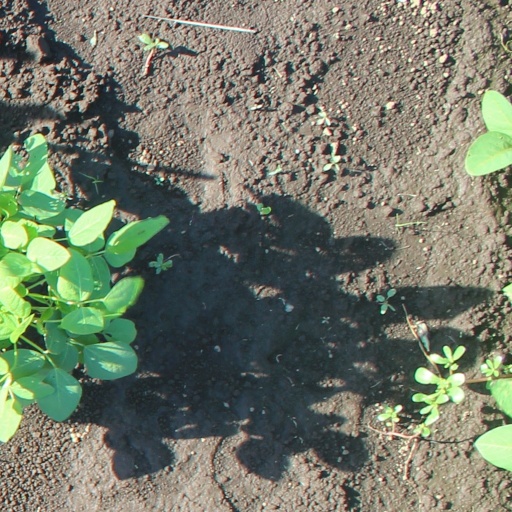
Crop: soybean